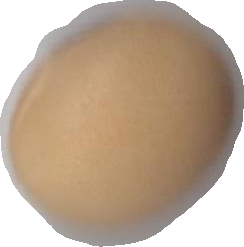
Variety: Anjasmoro